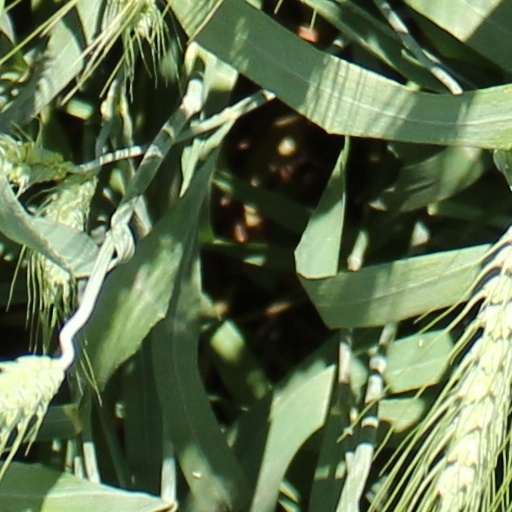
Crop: wheat